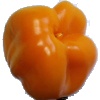
Label: Pepper Yellow 1